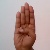
The image shows a hand gesture representing the letter 'B' in Indian Sign Language.